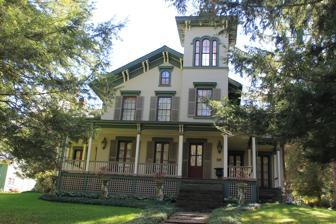
Building: Murray Hill (house)
Country: United States of America
Year built: 1867
Historic house in New York, United States United States historic place Murray Hill U.S. National Register of Historic Places Murray Hill House in Delhi Village Show map of New York Show map of the United States Location Murray Hill Rd., Delhi, New York Coordinates 42°16′35″N 74°54′16″W / 42.27639°N 74.90444°W / 42.27639; -74.90444 Area 78 acres (32 ha) Built 1867 Architectural style Italianate NRHP reference No. 82003354 Added to NRHP June 3, 1982 Murray Hill is a historic home located at Delhi in Delaware County , New York , United States . It was built in 1867 and is a frame building with an irregular plan in the Italian Villa style.  It consists of a two-story, ell-shaped main block with lower wings extending from the south side and rear. It features a three-story tower above the main entrance with a one-story porch extending across the front.  Also on the property is a two-story tenant house and a barn. It was listed on the National Register of Historic Places in 1982. See also National Register of Historic Places listings in Delaware County, New York References